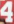
Number: 4